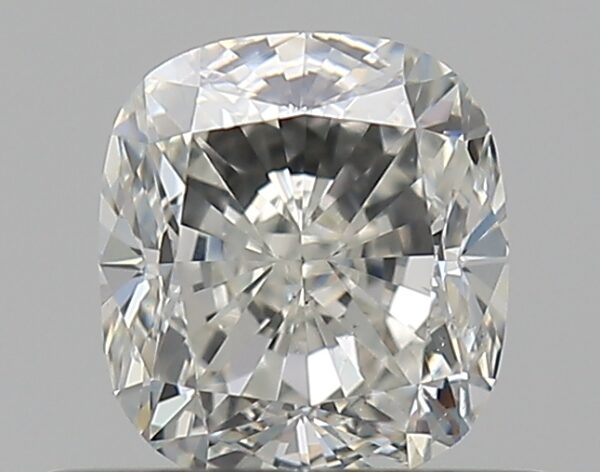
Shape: cushion
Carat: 0.51
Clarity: VS2
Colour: I
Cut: VG
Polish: VG
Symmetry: GD
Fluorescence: N
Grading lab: GIA
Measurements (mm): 4.68 x 4.24 x 2.94